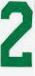
Number: 2